The Cruelty of the Spaniards in Peru

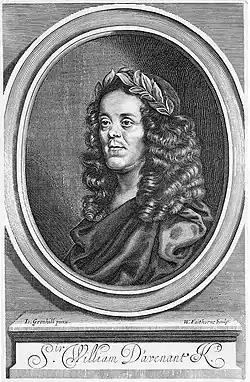
William Davenant

The Cruelty of the Spaniards in Peru was an innovative 1658 theatrical presentation, a hybrid entertainment or masque or "operatic show", written and produced by Sir William Davenant. The music was composed by Matthew Locke.